Ha Ji-won

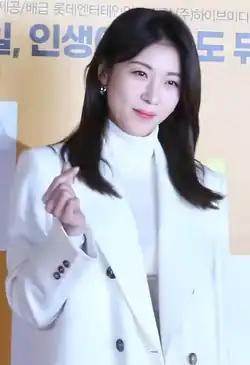
Ha in 2023

Jeon Hae-rim (born 28 June 1978), better known by her stage name Ha Ji-won is a South Korean actress. She is best known for the films "Phone" (2002), "Sex Is Zero" (2002), "Miracle on 1st Street" (2007), "Tidal Wave" (2009), "Closer to Heaven" (2009), and "Pawn" (2020), as well as the television series "Damo" (2003), "Something Happened in Bali" (2004), "Hwang Jini" (2006), "Secret Garden" (2010–2011), "The King 2 Hearts" (2012), and "Empress Ki" (2013–2014).